STS-123

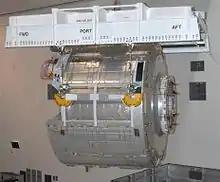
JEM Kibo ELM-PS in the Space Station Processing Facility

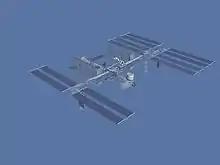
JEM Kibo ELM-PS and DEXTR on ISS after STS-123

STS-123 delivered the pressurized section of the Japanese Experiment Logistics Module (ELM-PS) as well as the Special Purpose Dexterous Manipulator (SPDM) to the International Space Station. The SPDM was delivered disassembled on a Spacelab Pallet (SLP) and assembled during three spacewalks once it was at the station.